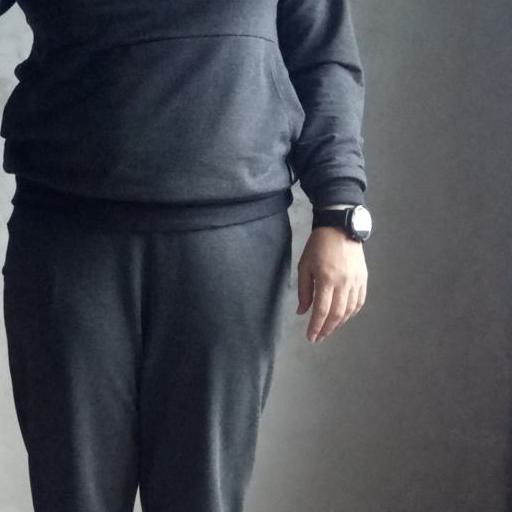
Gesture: no_gesture